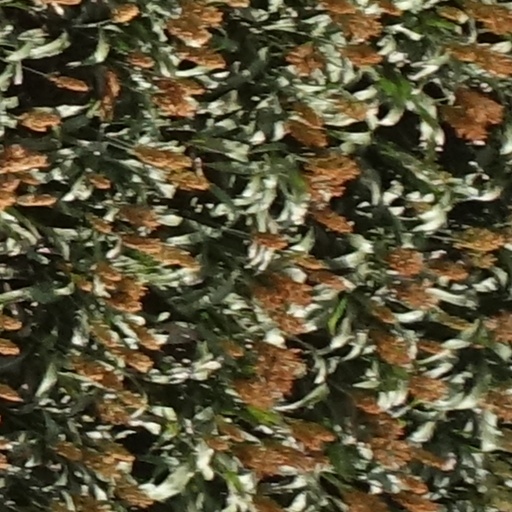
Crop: sorghum